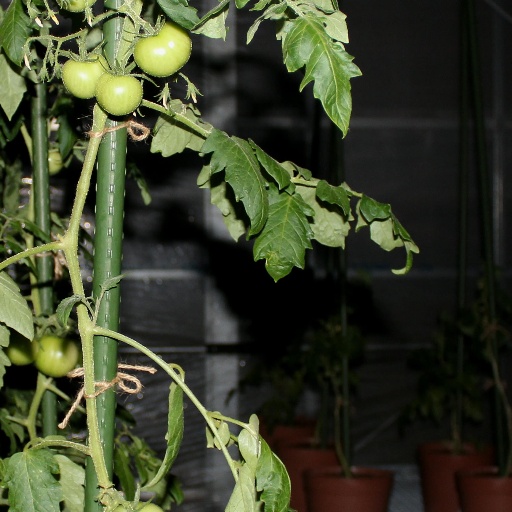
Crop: tomato